2013 Philadelphia Eagles season

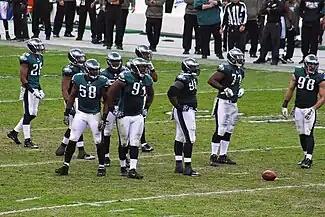
The Philadelphia Eagles defense on the field during the 2013 season.

The Eagles started their 2013 season with a Monday Night divisional clash on the road against the Washington Redskins. The Skins scored first when DeAngelo Hall returned a fumble 75 yards for a touchdown for a 7–0 lead. After this the Eagles dominated scoring 33 straight points as Alex Henery kicked a field goal from 48 yards out to come within four points for a 7–3 game. Next Michael Vick found DeSean Jackson on a 25-yard pass as the team took the lead 10–7. On the Skins' next possession, Alfred Morris was tackled in the end zone for a safety making the score 12–7. In the second quarter, the Eagles continued to increase their lead as Vick found Brent Celek on a 28-yard touchdown pass for a 19–7 lead. Later on in the quarter, Vick ran for a 3-yard touchdown bringing the halftime score to 26–7. In the third quarter, LeSean McCoy ran for a 34-yard touchdown bringing the score to 33–7. The Skins started their scoring again as Morris ran for a 5-yard touchdown making the score 33–14. In the fourth quarter, it was all Skins as RG3 found Leonard Hankerson on a 10-yard touchdown pass (with a failed two-point conversion) for a 33–20 game. Finally, the Skins came within six points as RG3 and Hankerson connected again this time on a 24-yard pass bringing the final score to 33–27.